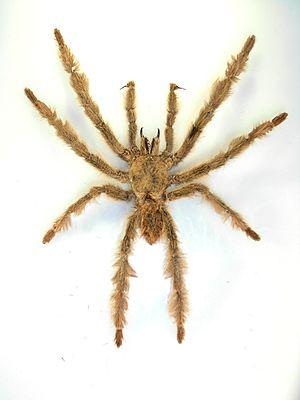
Pseudoclamoris est un genre d'araignées mygalomorphes de la famille des Theraphosidae.